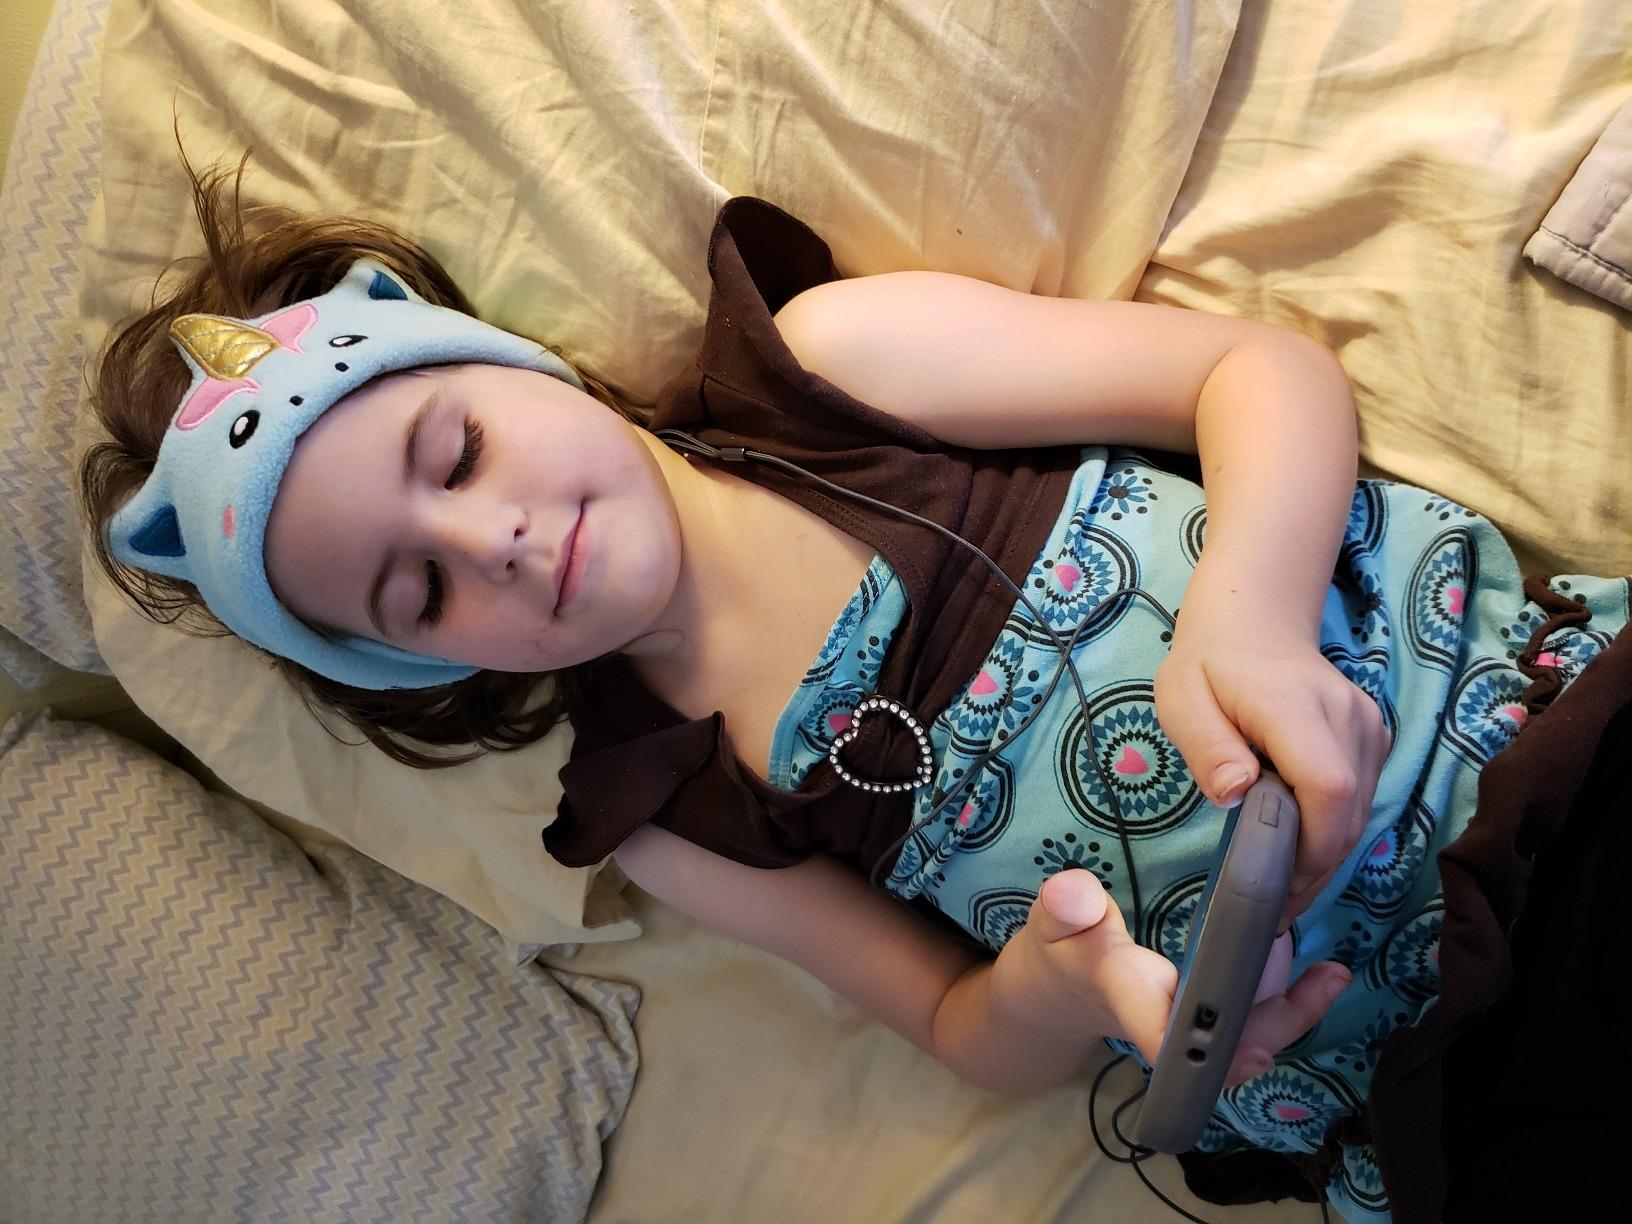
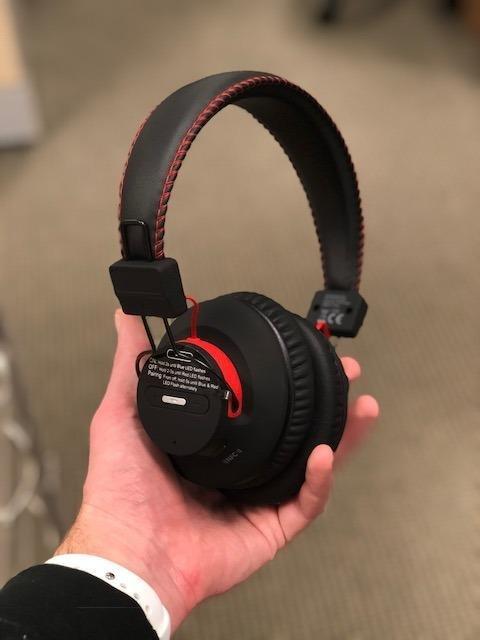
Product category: headphones
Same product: no